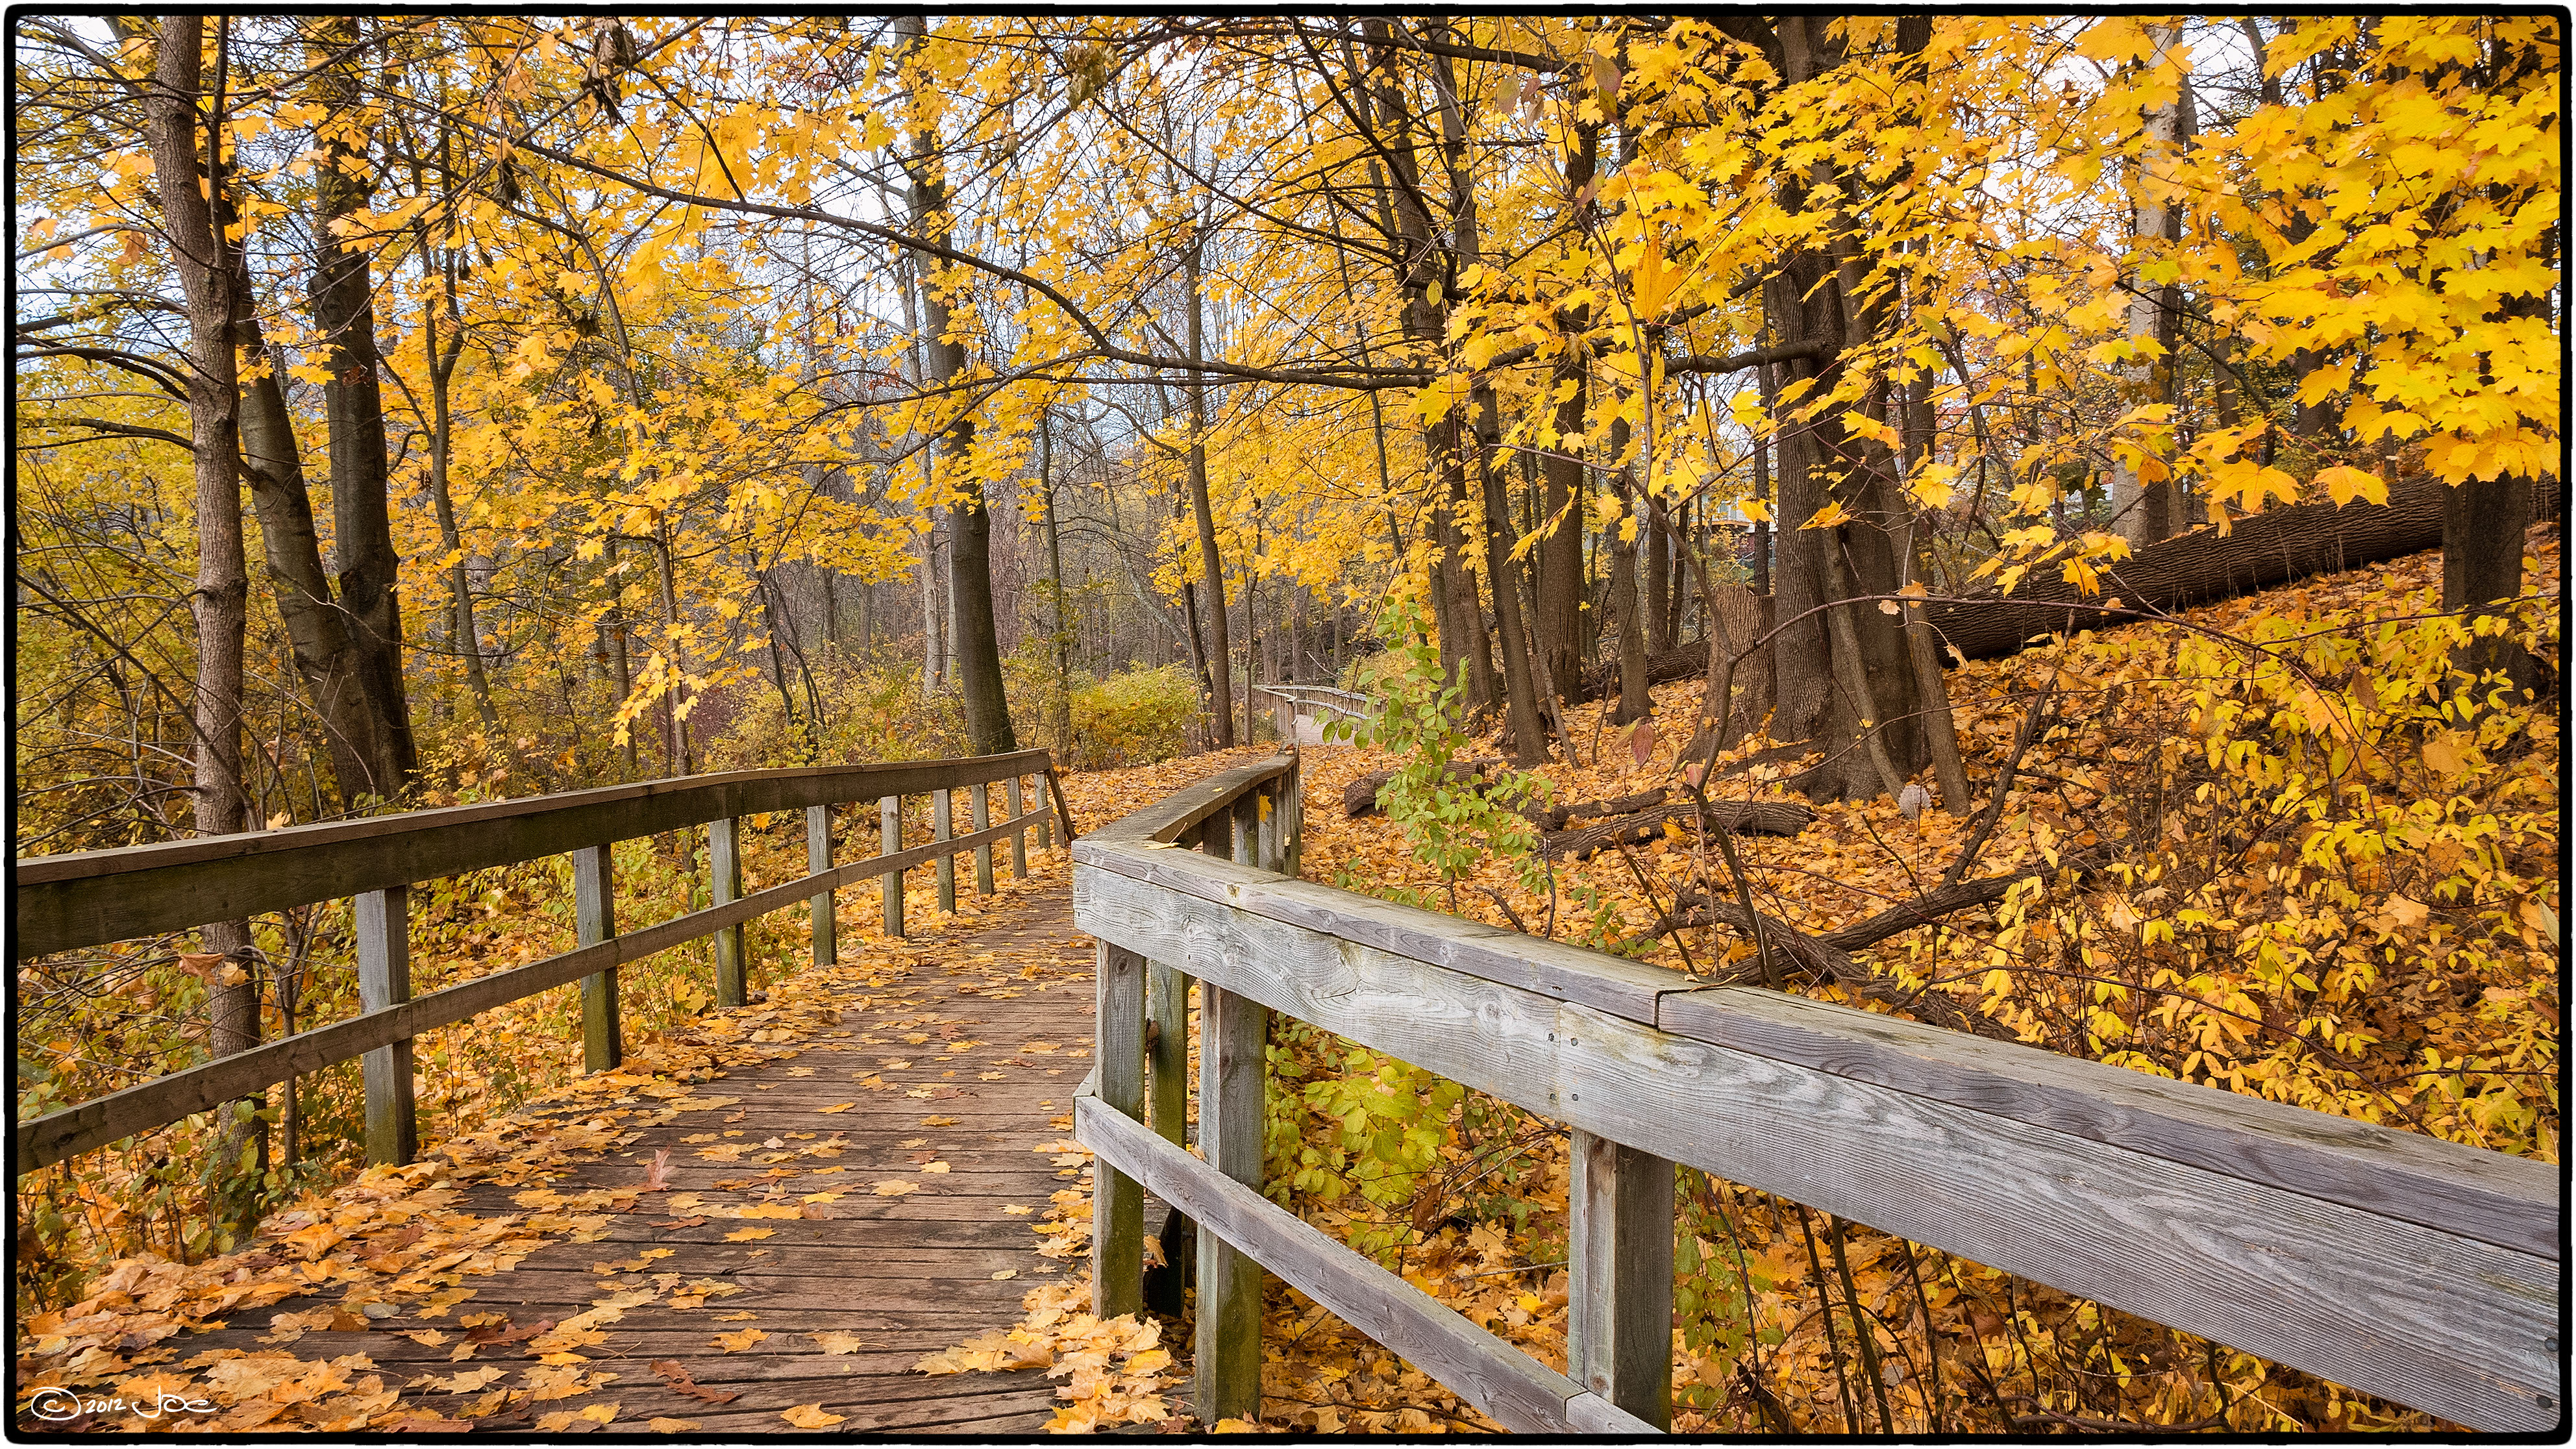
landscape, tree, nature, forest, marsh, branch, plant, boardwalk, wood, trail, sunlight, morning, leaf, flower, lake, walk, spring, autumn, park, yellow, season, way, jack, mississauga, ontario, darling, lumix, panasonic, dmc, lx7, panasoniclumixdmclx7, rattray, woodland, woody plant